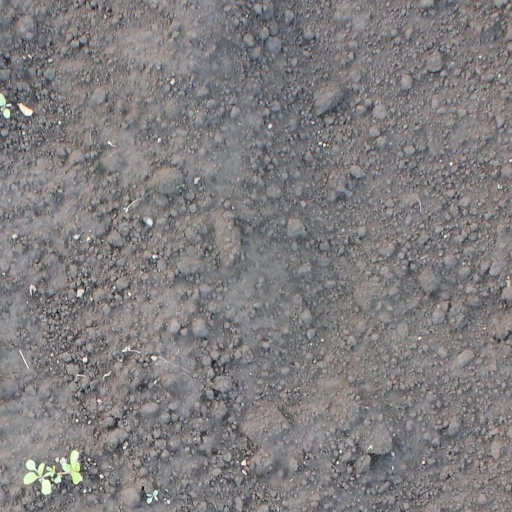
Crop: soybean